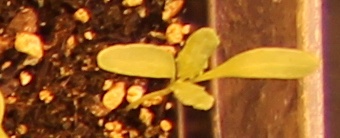
Label: Sugar beet